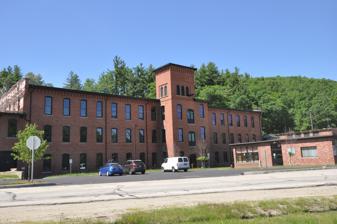
Building: Hillsborough Mills
Country: United States of America
Year built: 1866
United States historic place Hillsborough Mills U.S. National Register of Historic Places Show map of New Hampshire Show map of the United States Location 37 Wilton Road, Milford, New Hampshire Coordinates 42°50′28″N 71°43′18″W / 42.84111°N 71.72167°W / 42.84111; -71.72167 Area 13.1 acres (5.3 ha) Built 1866 ( 1866 ) NRHP reference No. 13000383 Added to NRHP June 14, 2013 The Hillsborough Mills are a historic textile manufacturing complex at 37 Wilton Road in western Milford, New Hampshire , near its town line with Wilton . The oldest buildings of the brick mill complex were built in 1866 as a carpet-making operation. This business failed in 1874, but the complex was acquired by other textile interests, and eventual saw success producing carpet yarns, and blankets for horses and bedding. The mills were closed in 1970, and have since been adapted for other uses. The complex was listed on the National Register of Historic Places in 2014. Description and history The Hillsborough Mills are located on about 13 acres (5.3 ha) of land, bounded on the south by Wilton Road ( New Hampshire Route 101 ), North River Road, and the Souhegan River . The main building is a long rectangular three-story brick structure, with a projecting four-story tower near the center of its long facade. The building's Italianate character is demonstrated by windows set in segmented-arch openings, bands of brick corbelling in the eave, and round-arch windows in the top floor of the tower. Smaller one and two-story brick additions were made to this building's east end in the early 20th century. The building was historically powered by water delivered through a canal from a dam located in Wilton; the canal has been filled over, its function now replaced by an underground penstock that powers a hydroelectric facility in the mill basement. The dam was rebuilt in 1986. The main mill was built in 1866 by the Pine Valley Company, and went into operation the same year. Its dam was breached by flooding in 1869 but rebuilt. The company did not do well financially, and failed in 1874. Its assets were acquired by the Hillsborough Mills Company. That company manufactured carpet wool and blankets, employing about 200 people, and survived until 1901, when it was closed due to increasing competition from higher-volume manufacturers elsewhere. The mill was purchased by a new group of investors, among them William Abbott. Abbott would ultimately run three different industrial operations in the Wilton-Milford area, and was a major economic force in the region, employing nearly 500 workers. The Abbotts closed the mill in 1970, and sold the building in 1979. It has since been adapted for multiple light industrial uses. See also National Register of Historic Places listings in Hillsborough County, New Hampshire References